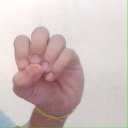
अक्षर: उ